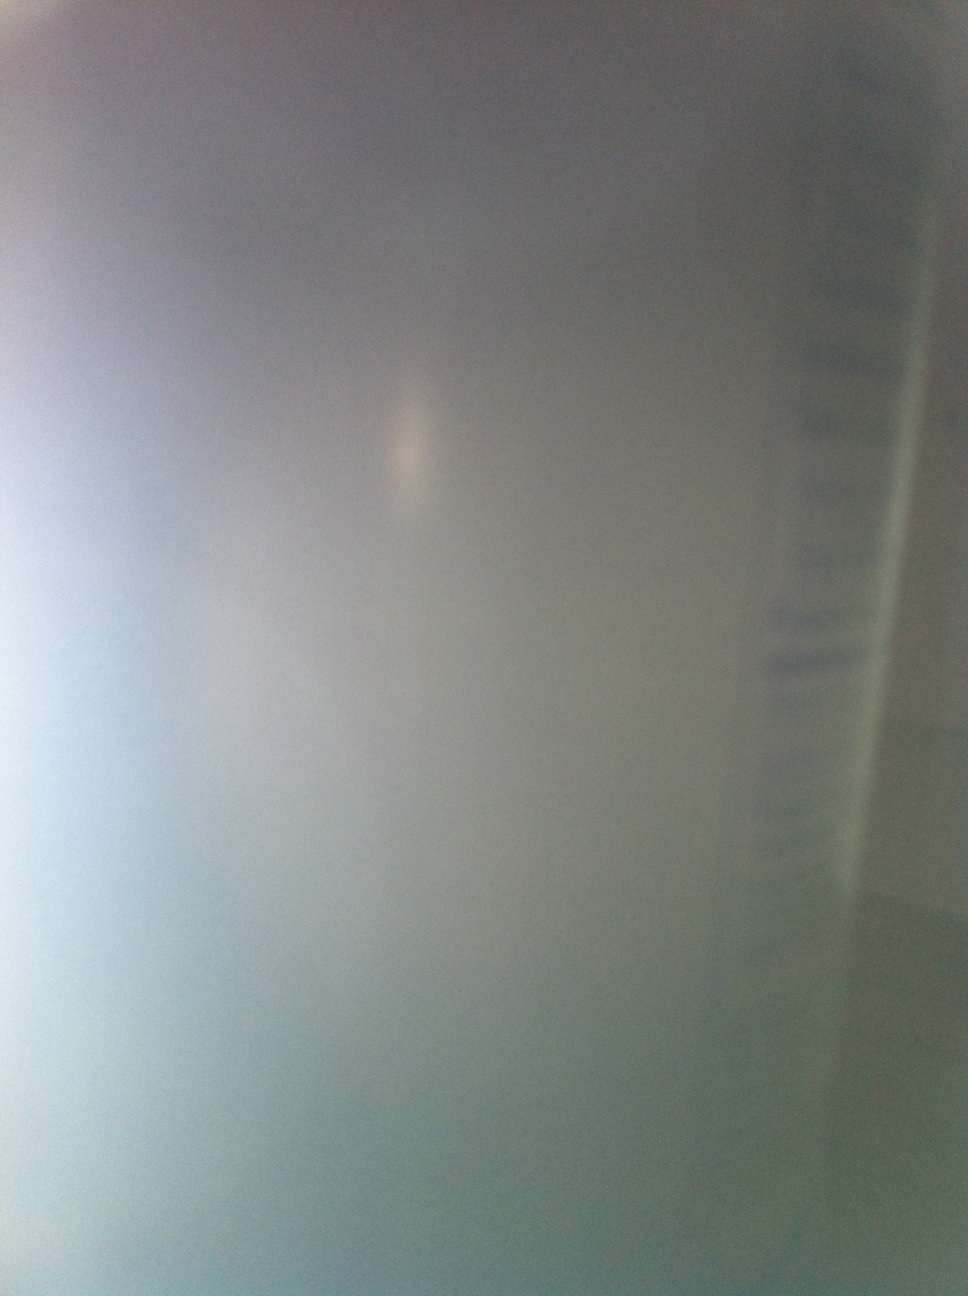Question: What is in this can?
Answer: unanswerable